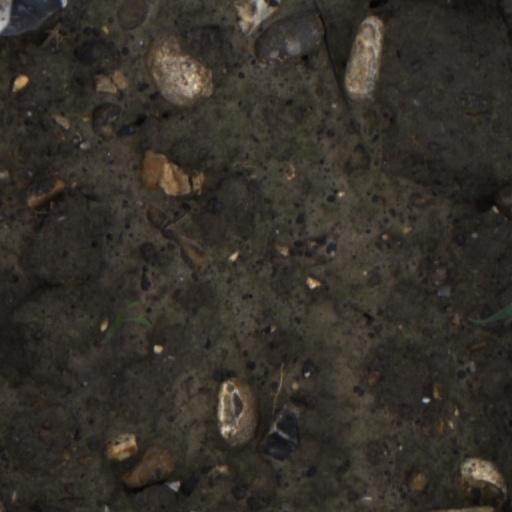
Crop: wheat